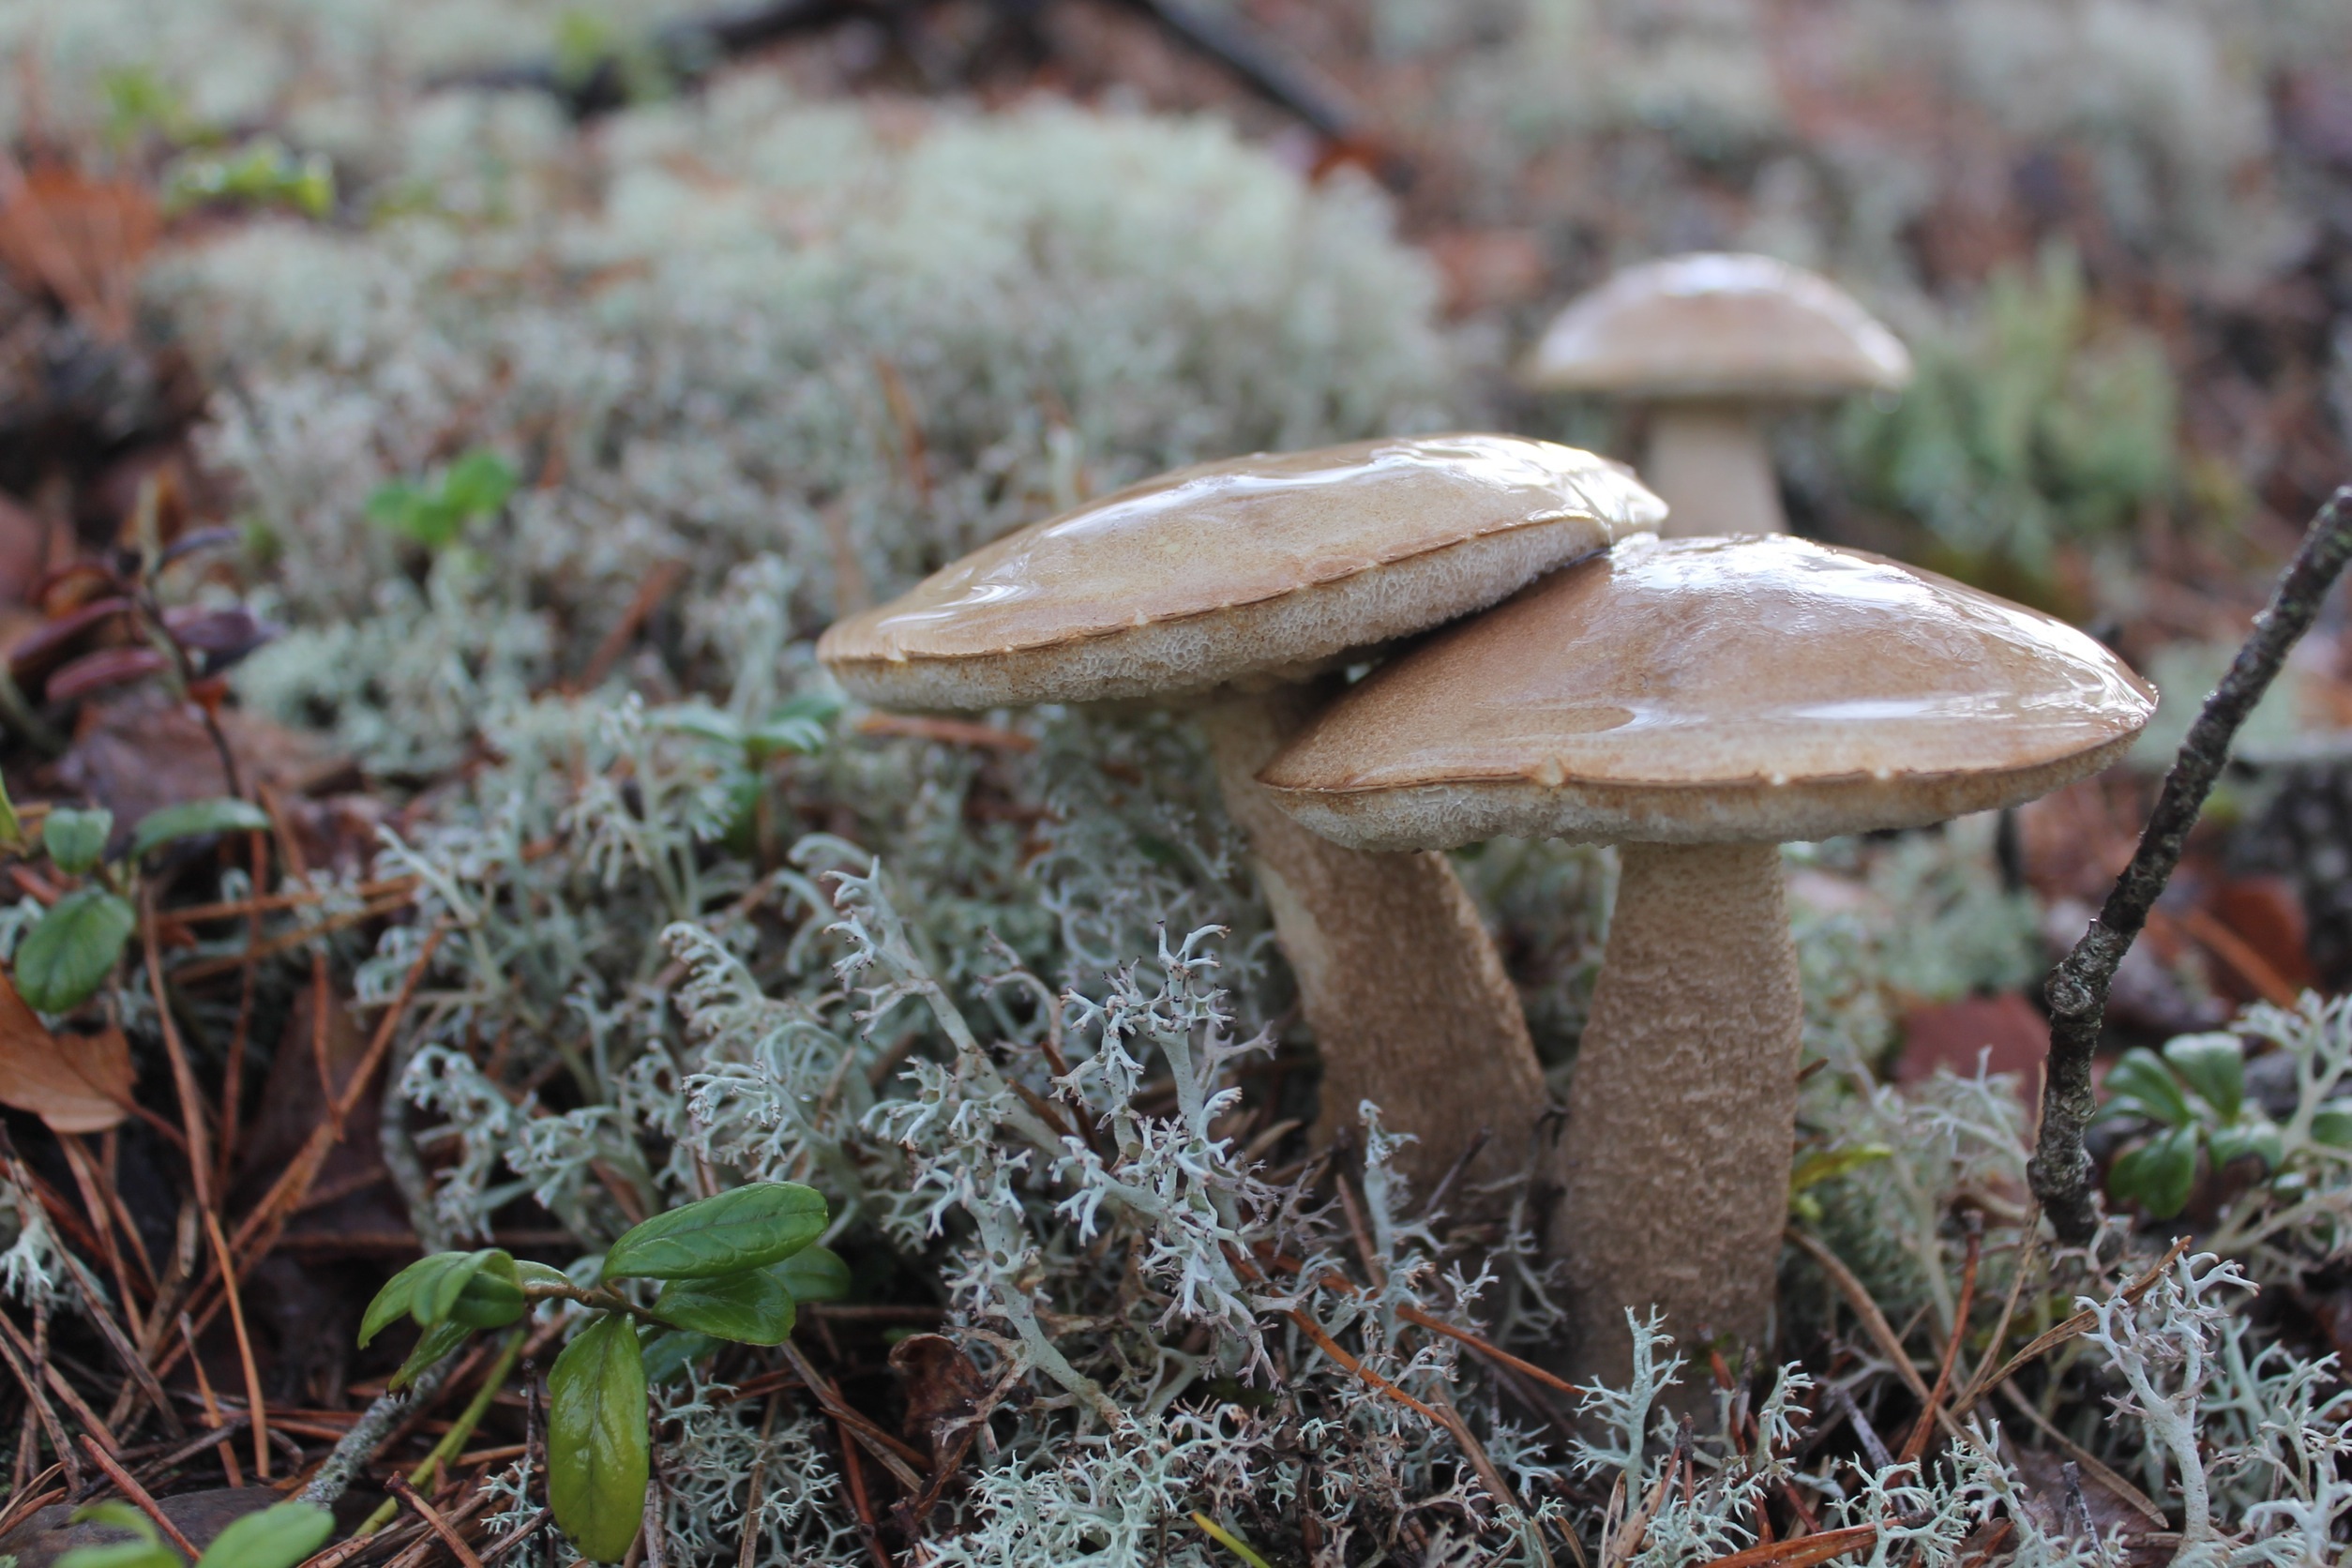
nature, forest, growth, wet, autumn, fresh, brown, soil, hat, botany, mushroom, closeup, flora, season, fauna, life, ecology, fungus, vegetation, mushrooms, cap, detail, woodland, bolete, edible, oyster mushroom, edible mushroom, agaricomycetes, agaricaceae, penny bun